Charoen Sri 34 Bridge

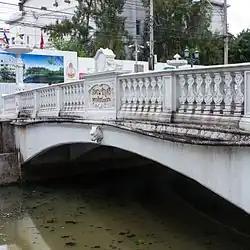

Charoen Sri 34 Bridge is a historic bridge in the Rattanakosin Island or Bangkok's old town zone.